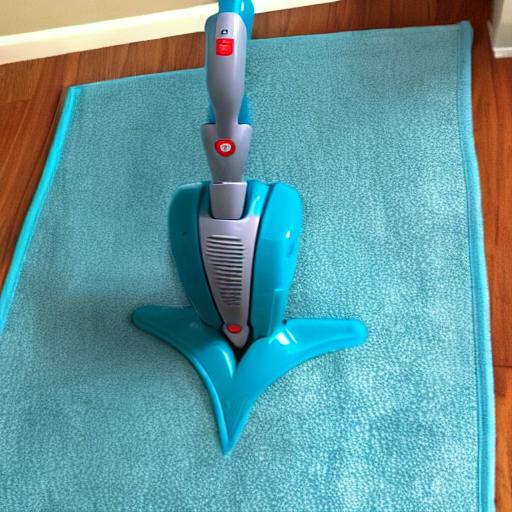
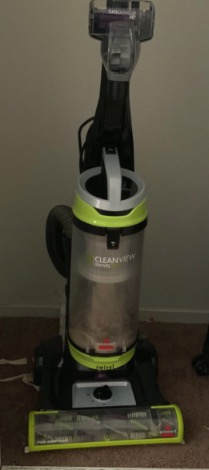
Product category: items_vacuum
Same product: no